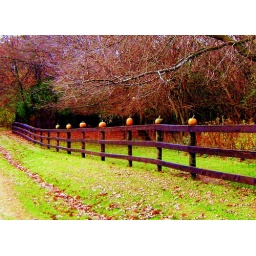
Seven little pumpkins posed on a fence along a country road in Walworth County.